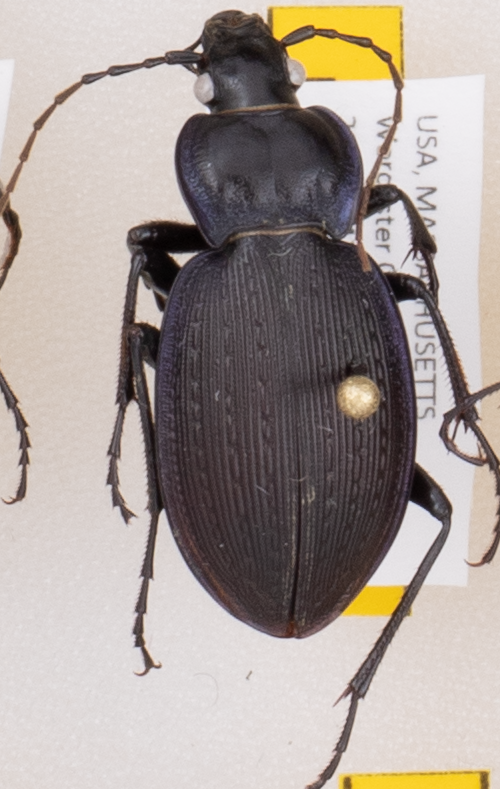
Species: Carabus goryi
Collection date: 2019-07-16
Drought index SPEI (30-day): -0.008
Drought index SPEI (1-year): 2.09
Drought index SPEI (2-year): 2.09